Ken Maddock

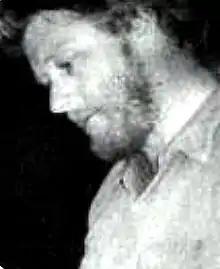
from 1983

Kenneth James Maddock (1937 – 2 June 2003) was an anthropologist in Australia, and scholar of Australian Aboriginal societies.